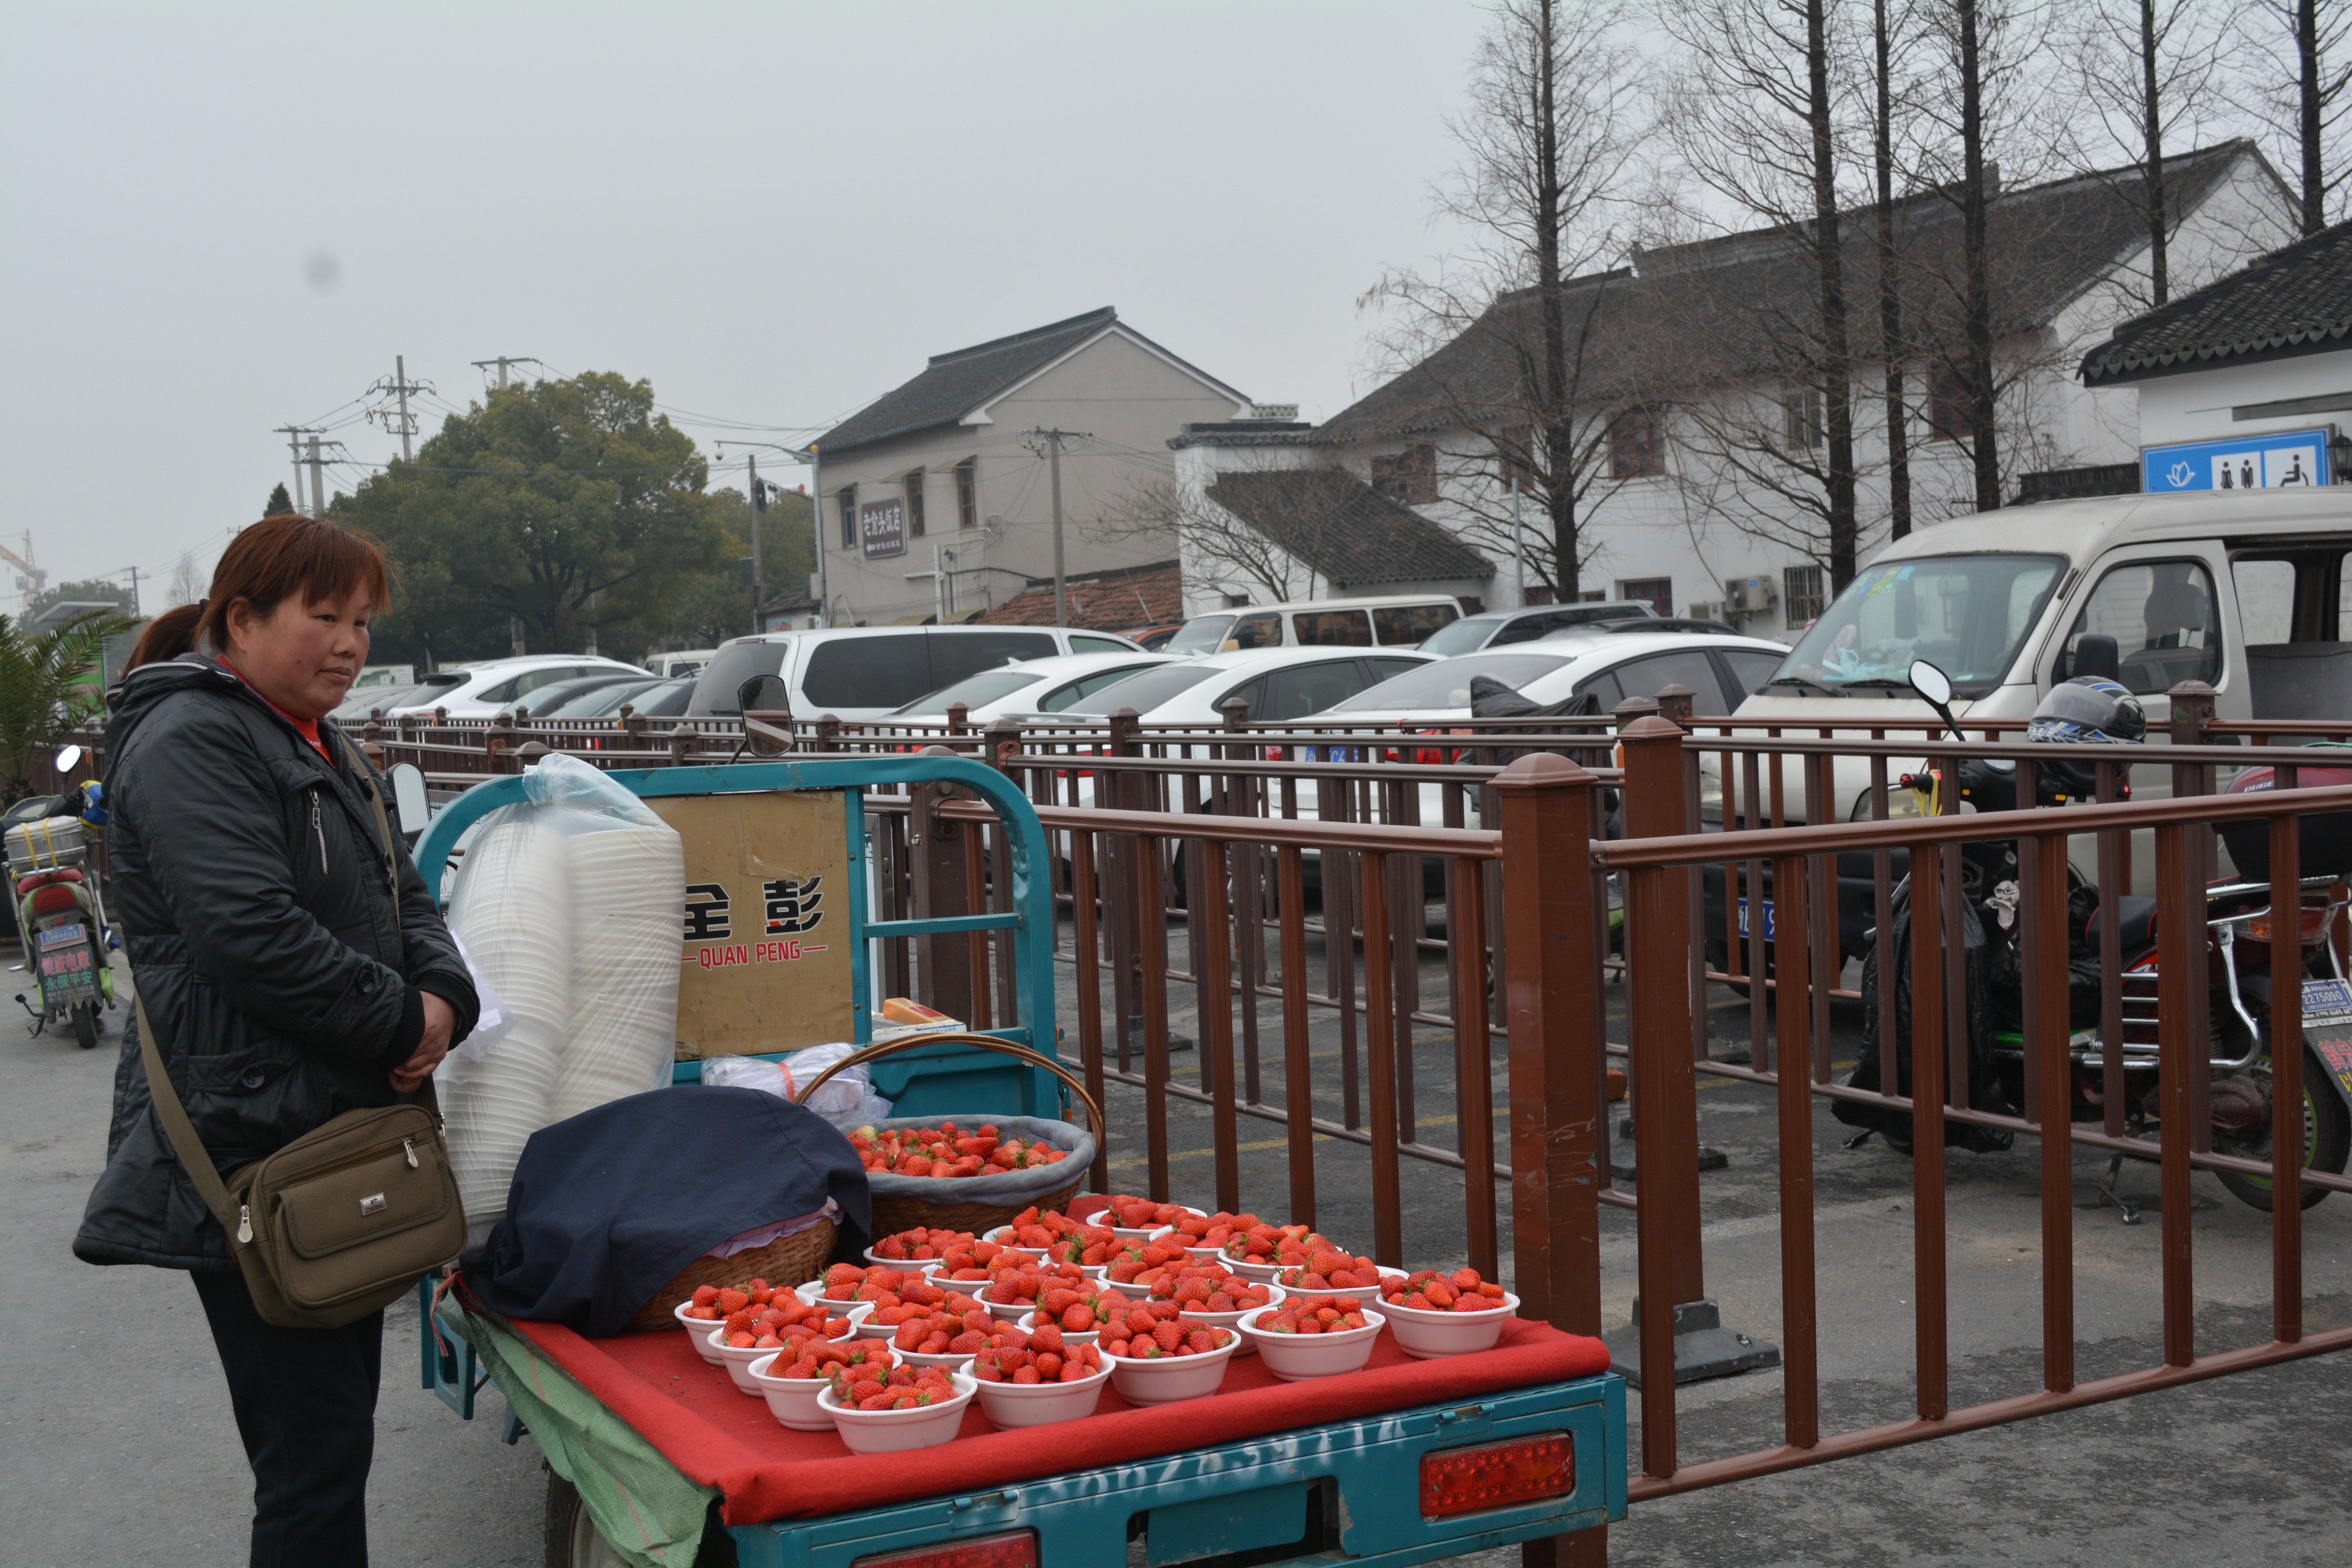
city, market, public space, human settlement